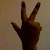
The image shows a hand gesture representing the number 3 in Indian Sign Language.